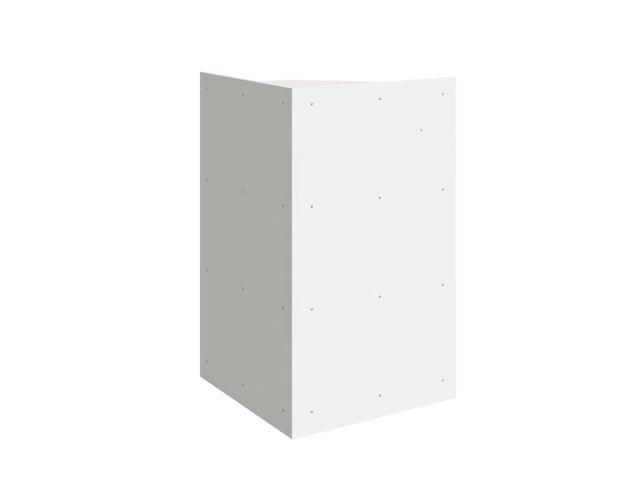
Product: RiverRidge 02-144 6-Cubby, 3-Shelf Kids Corner Cabinet, White
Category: Home & Kitchen | Furniture | Kids' Furniture | Bookcases, Cabinets & Shelves
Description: Utilize the corner area of kid's bedroom or playroom with the river ridge 6-cubby, 3-Shelf corner cabinet.
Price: $125.50
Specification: ProductDimensions:22.4x31.6x37.3inches|ItemWeight:54.9pounds|ShippingWeight:56.9pounds(Viewshippingratesandpolicies)|Manufacturer:SourcingSolutions,Inc.|ASIN:B01MR6ZVXV|Californiaresidents:ClickhereforProposition65warning|Itemmodelnumber:02-144